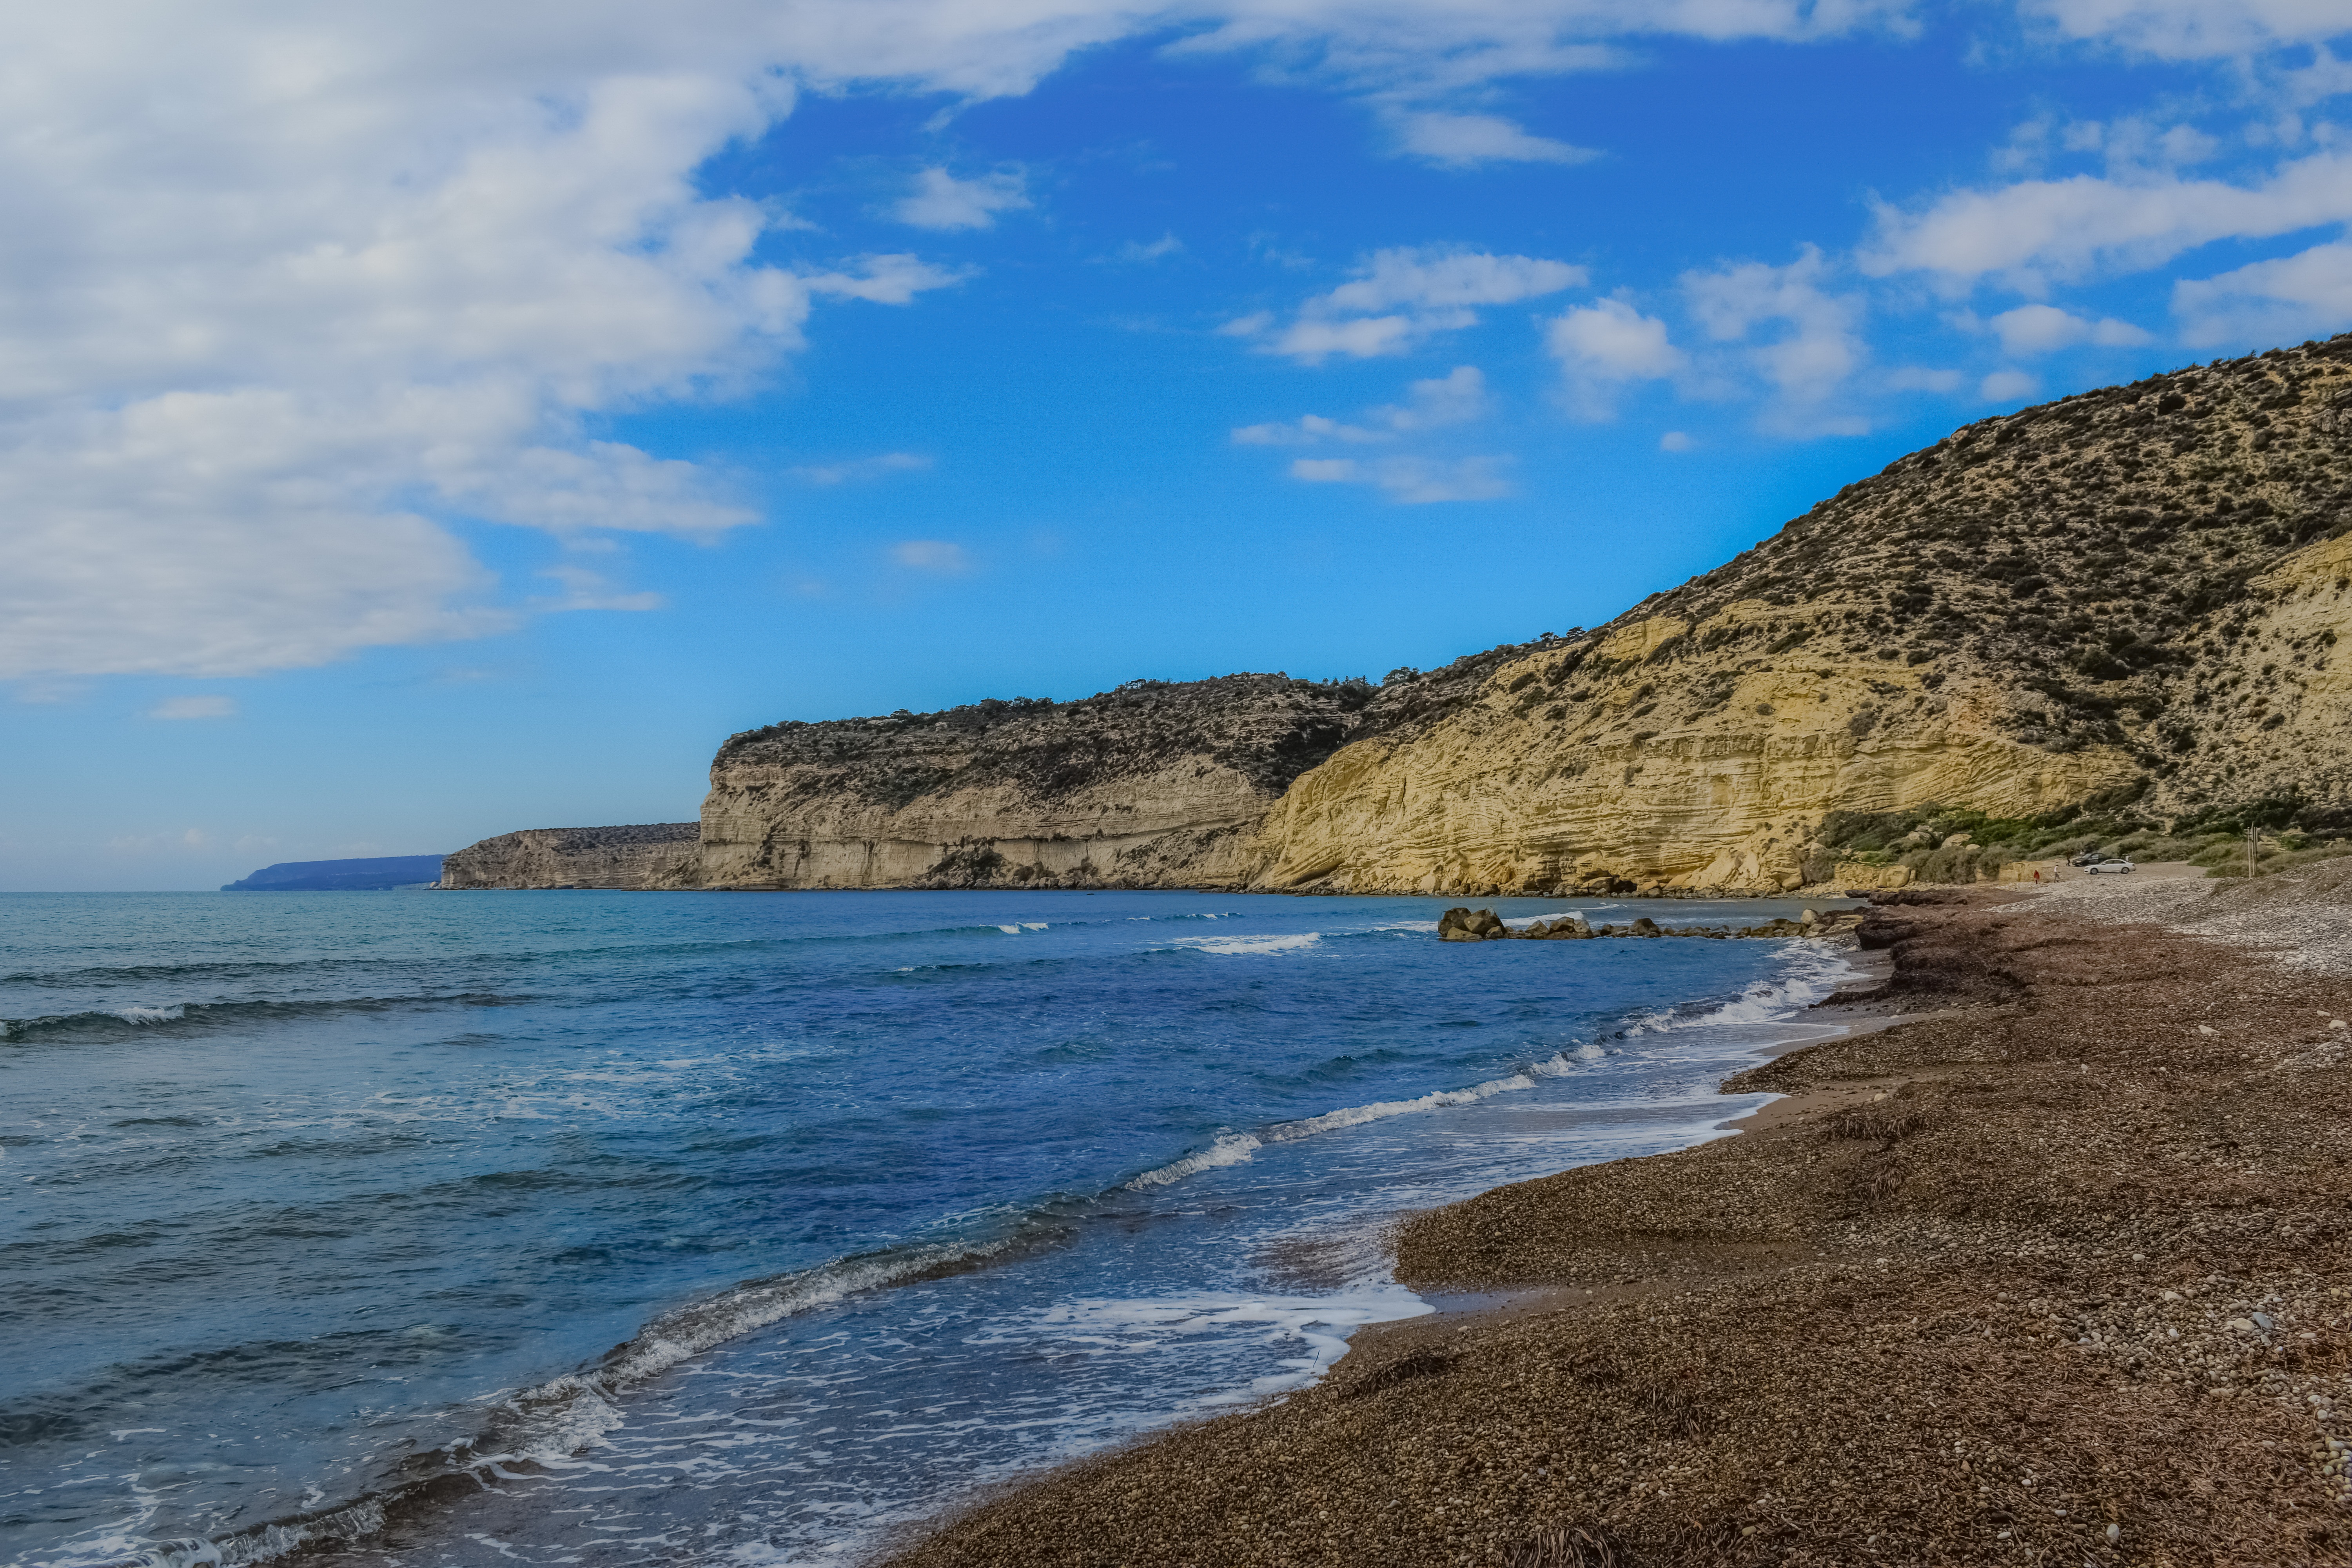
beach, landscape, sea, coast, water, rock, ocean, winter, cloud, sky, shore, wave, cliff, cove, seaweed, bay, empty, terrain, body of water, headland, cliffs, cyprus, cape, promontory, kourion beach, coastal and oceanic landforms